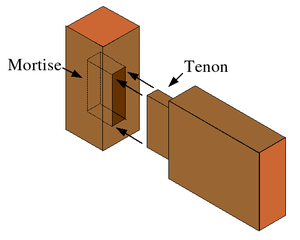
Un assemblage de bois désigne l'union et la jonction de deux ou de plus de parties ensemble. Les métiers du bois distinguent différents types d'assemblage qui sont détaillés ici.
Un bédane est un outil proche du ciseau à bois, mais plus épais, ce qui lui donne plus de résistance.